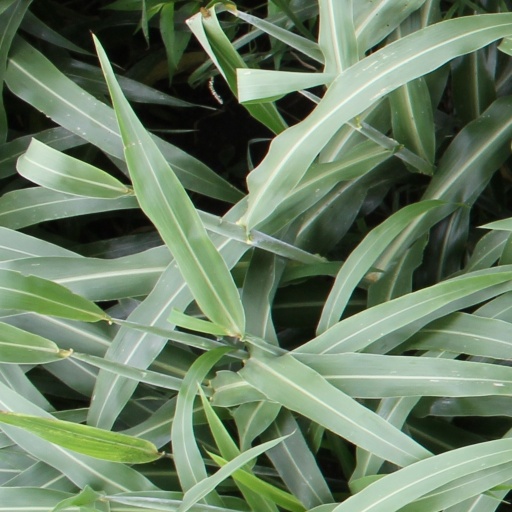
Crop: sorghum